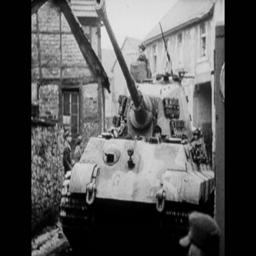
soldiers on tanks in a town on their way to western border for a campaign called military conflict , the south